Nano-FTIR

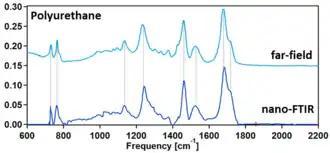
nano-FTIR absorption and far-field FTIR (ATR modality) spectra measured on the same polymer sample show great agreement.

Placement of the sample stage into one of the interferometer's arms (instead of outside of the interferometer as typically implemented in conventional FTIR) is a key element of nano-FTIR. It boosts the weak near-field signal due to interference with the strong reference field, helps to eliminate the background caused by parasitic scattering off everything that falls into large diffraction-limited beam focus, and most importantly, allows for recording of both amplitude "s" and phase "φ" spectra of the tip-scattered radiation. With the detection of phase, nano-FTIR provides complete information about near fields, which is essential for quantitative studies and many other applications. For example, for soft matter samples (organics, polymers, biomaterials, etc.), "φ" directly relates to the absorption in the sample material. This permits a direct comparison of nano-FTIR spectra with conventional absorption spectra of the sample material, thus allowing for simple spectroscopic identification according to standard FTIR databases.